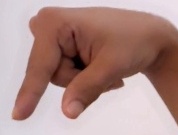
ASL sign: Q